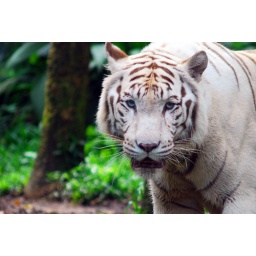
at National Zoo.This white tiger was walking back n forth all the while.Taken by my brother!